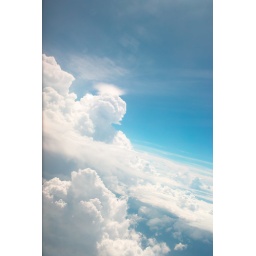
Love the clouds up in the sky of SZ